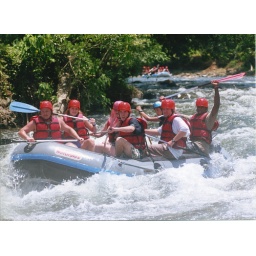
Yes...I am the only girl in the boat with the guys in Costa Rica white water rafting.